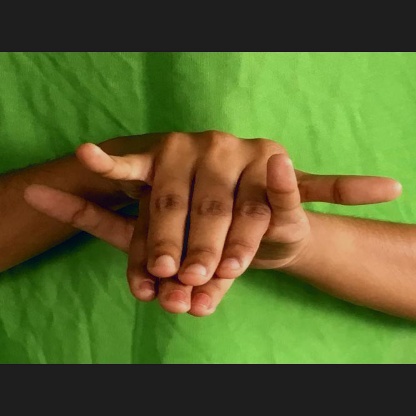
Mudra: Varaha